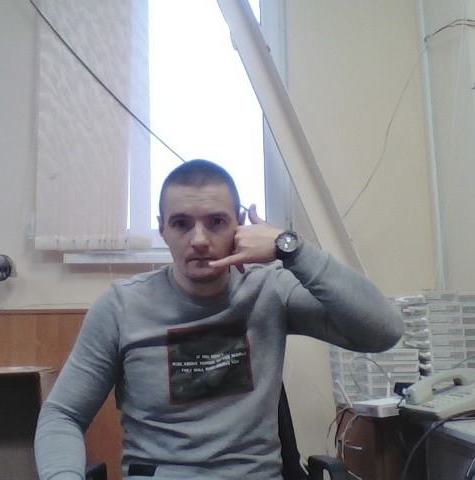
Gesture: call